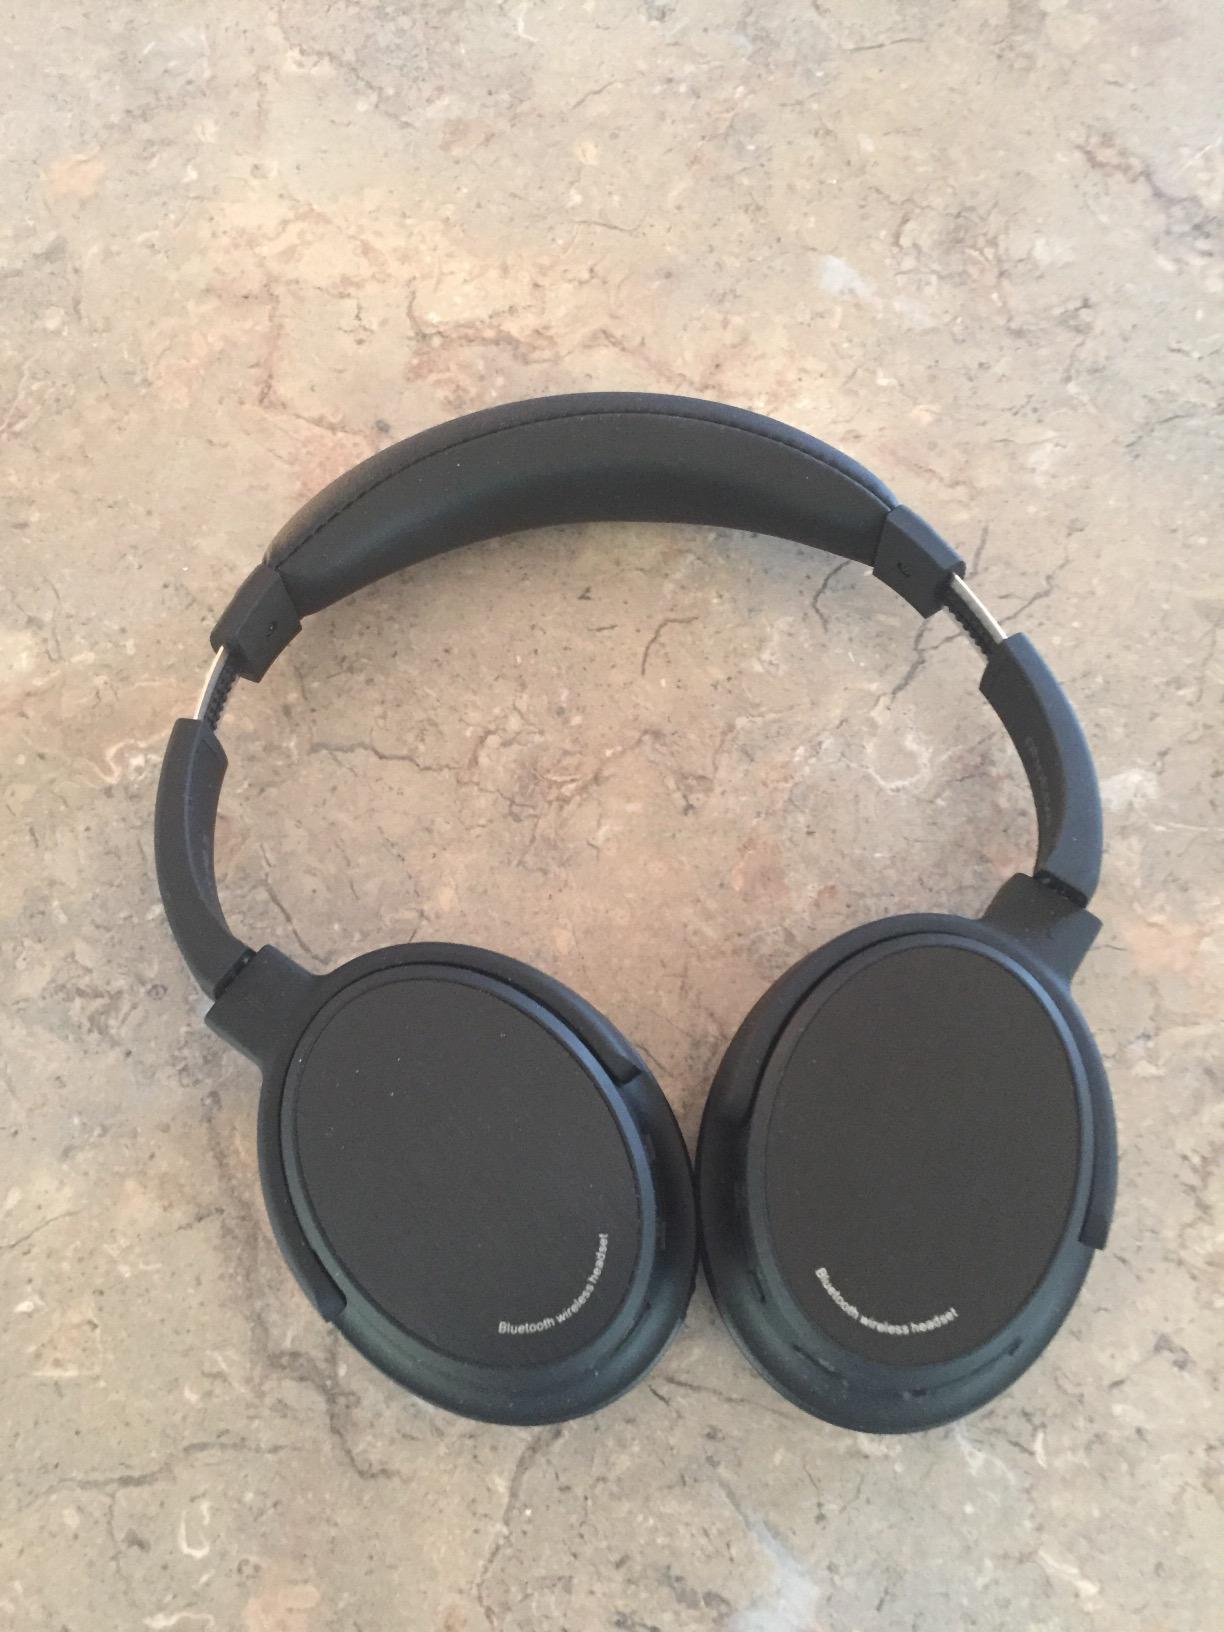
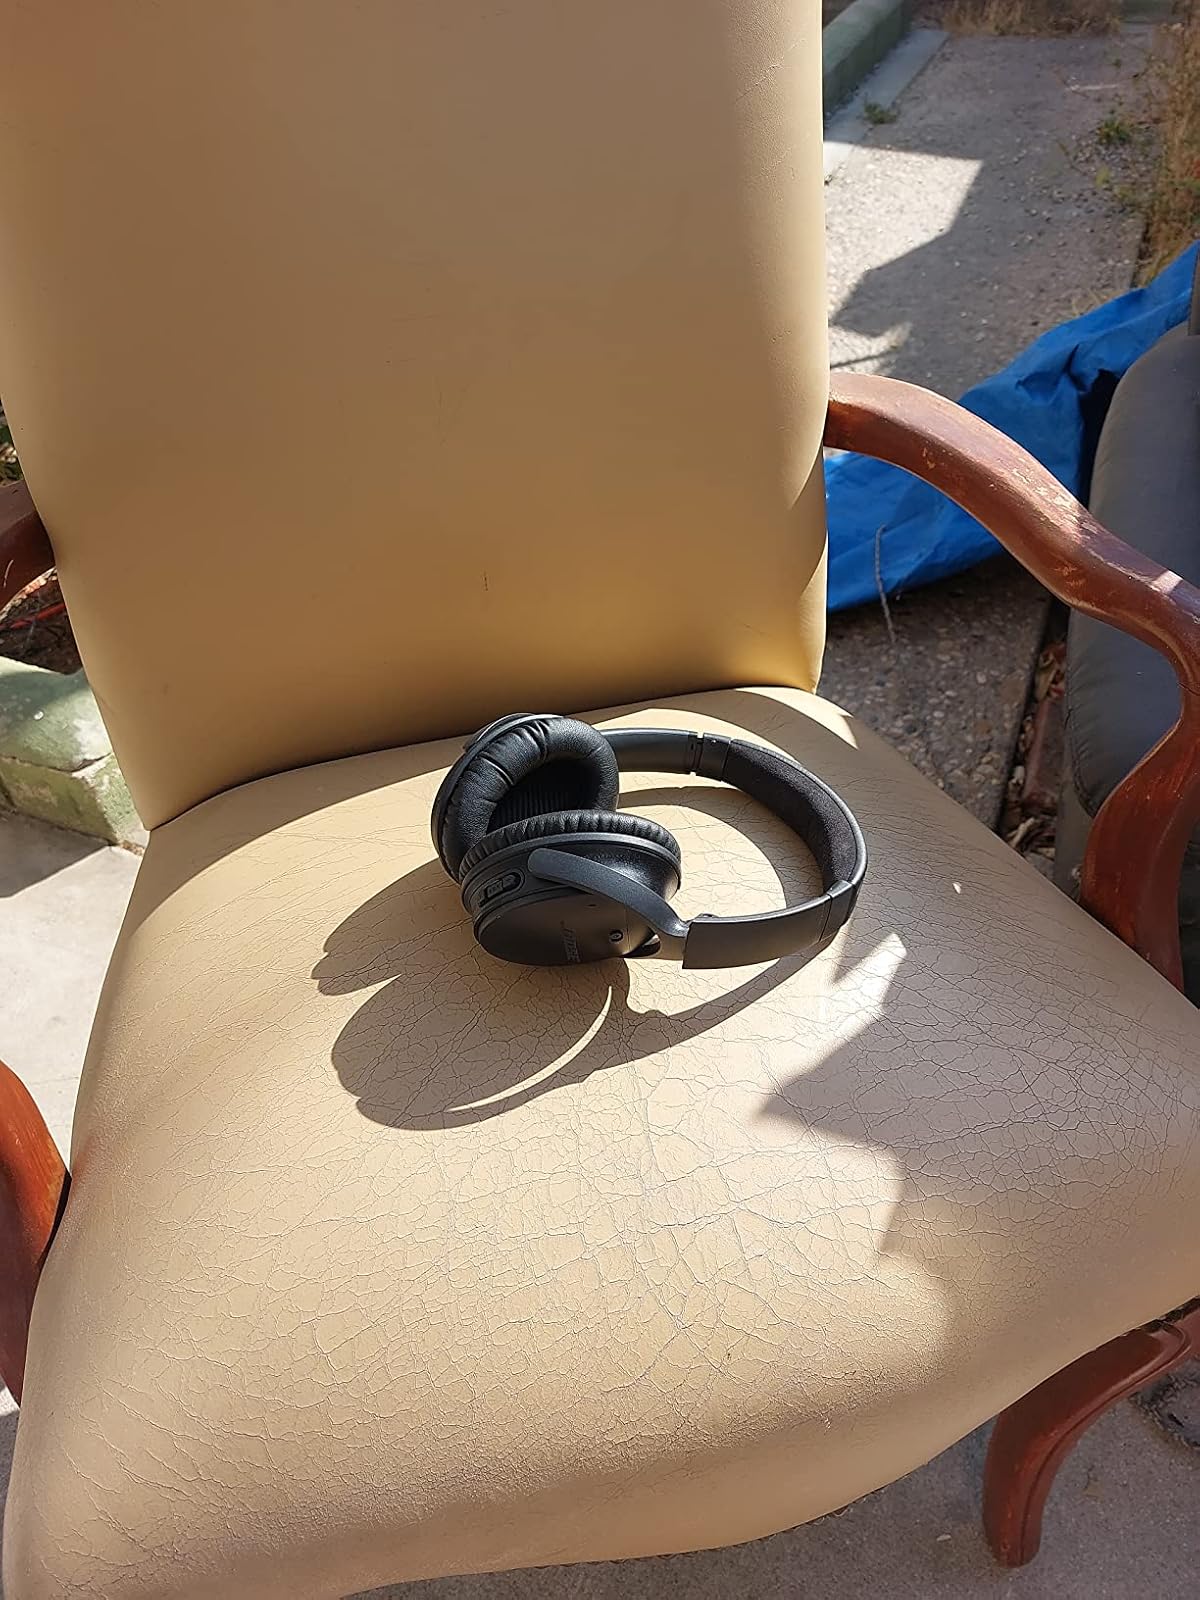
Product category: headphones
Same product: no